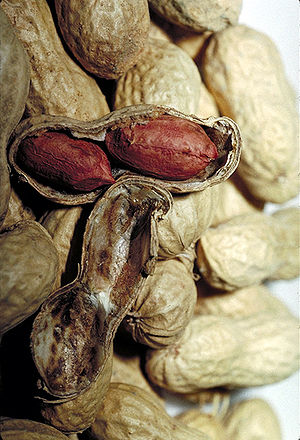
Jordnød
Jordnød, som madvare ofte kaldet peanut, er en etårig plante, som bliver 30 til 50 cm høj.